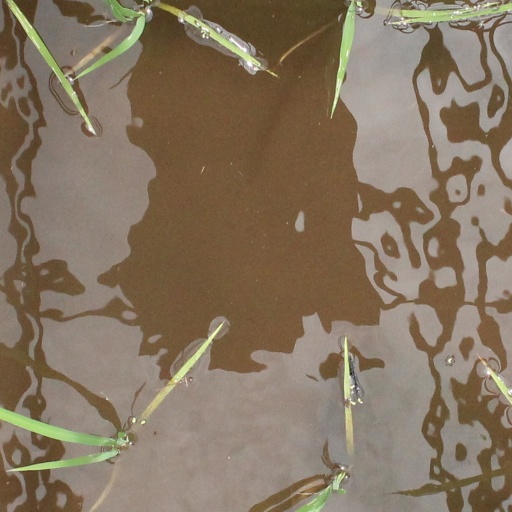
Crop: rice